History of Boston

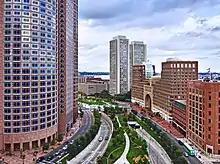
Boston's Rose Fitzgerald Kennedy Greenway is a result of the Big Dig.

As the population increased rapidly, Boston-area streetcar lines facilitated the creation of a profusion of streetcar suburbs. Middle-class businessmen, office workers and professionals lived in the suburbs and commuted into the city by subway. Downtown congestion worsened, prompting the opening of the first subway in North America on September 1, 1897, the Tremont Street Subway. Between 1897 and 1912, subterranean rail links were built to Cambridge and East Boston, and elevated and underground lines expanded into other neighborhoods from downtown. Today, the regional passenger rail and bus network has been consolidated into the Massachusetts Bay Transportation Authority. Two union stations, North Station and South Station were constructed to consolidate downtown railroad terminals.